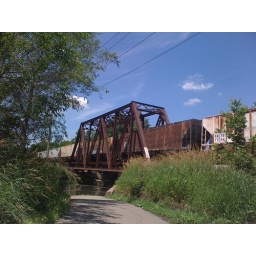
Train was passing over the bridge on my way home